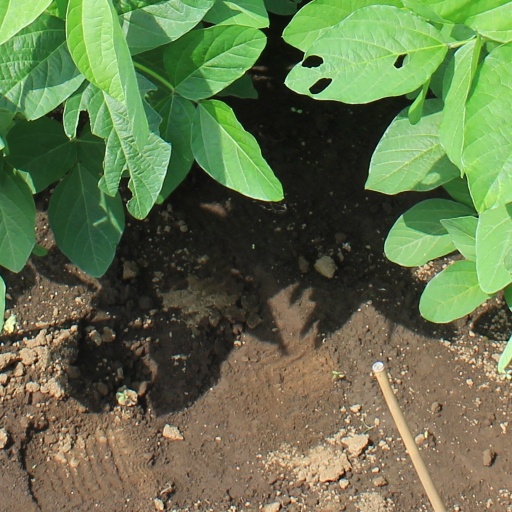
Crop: soybean